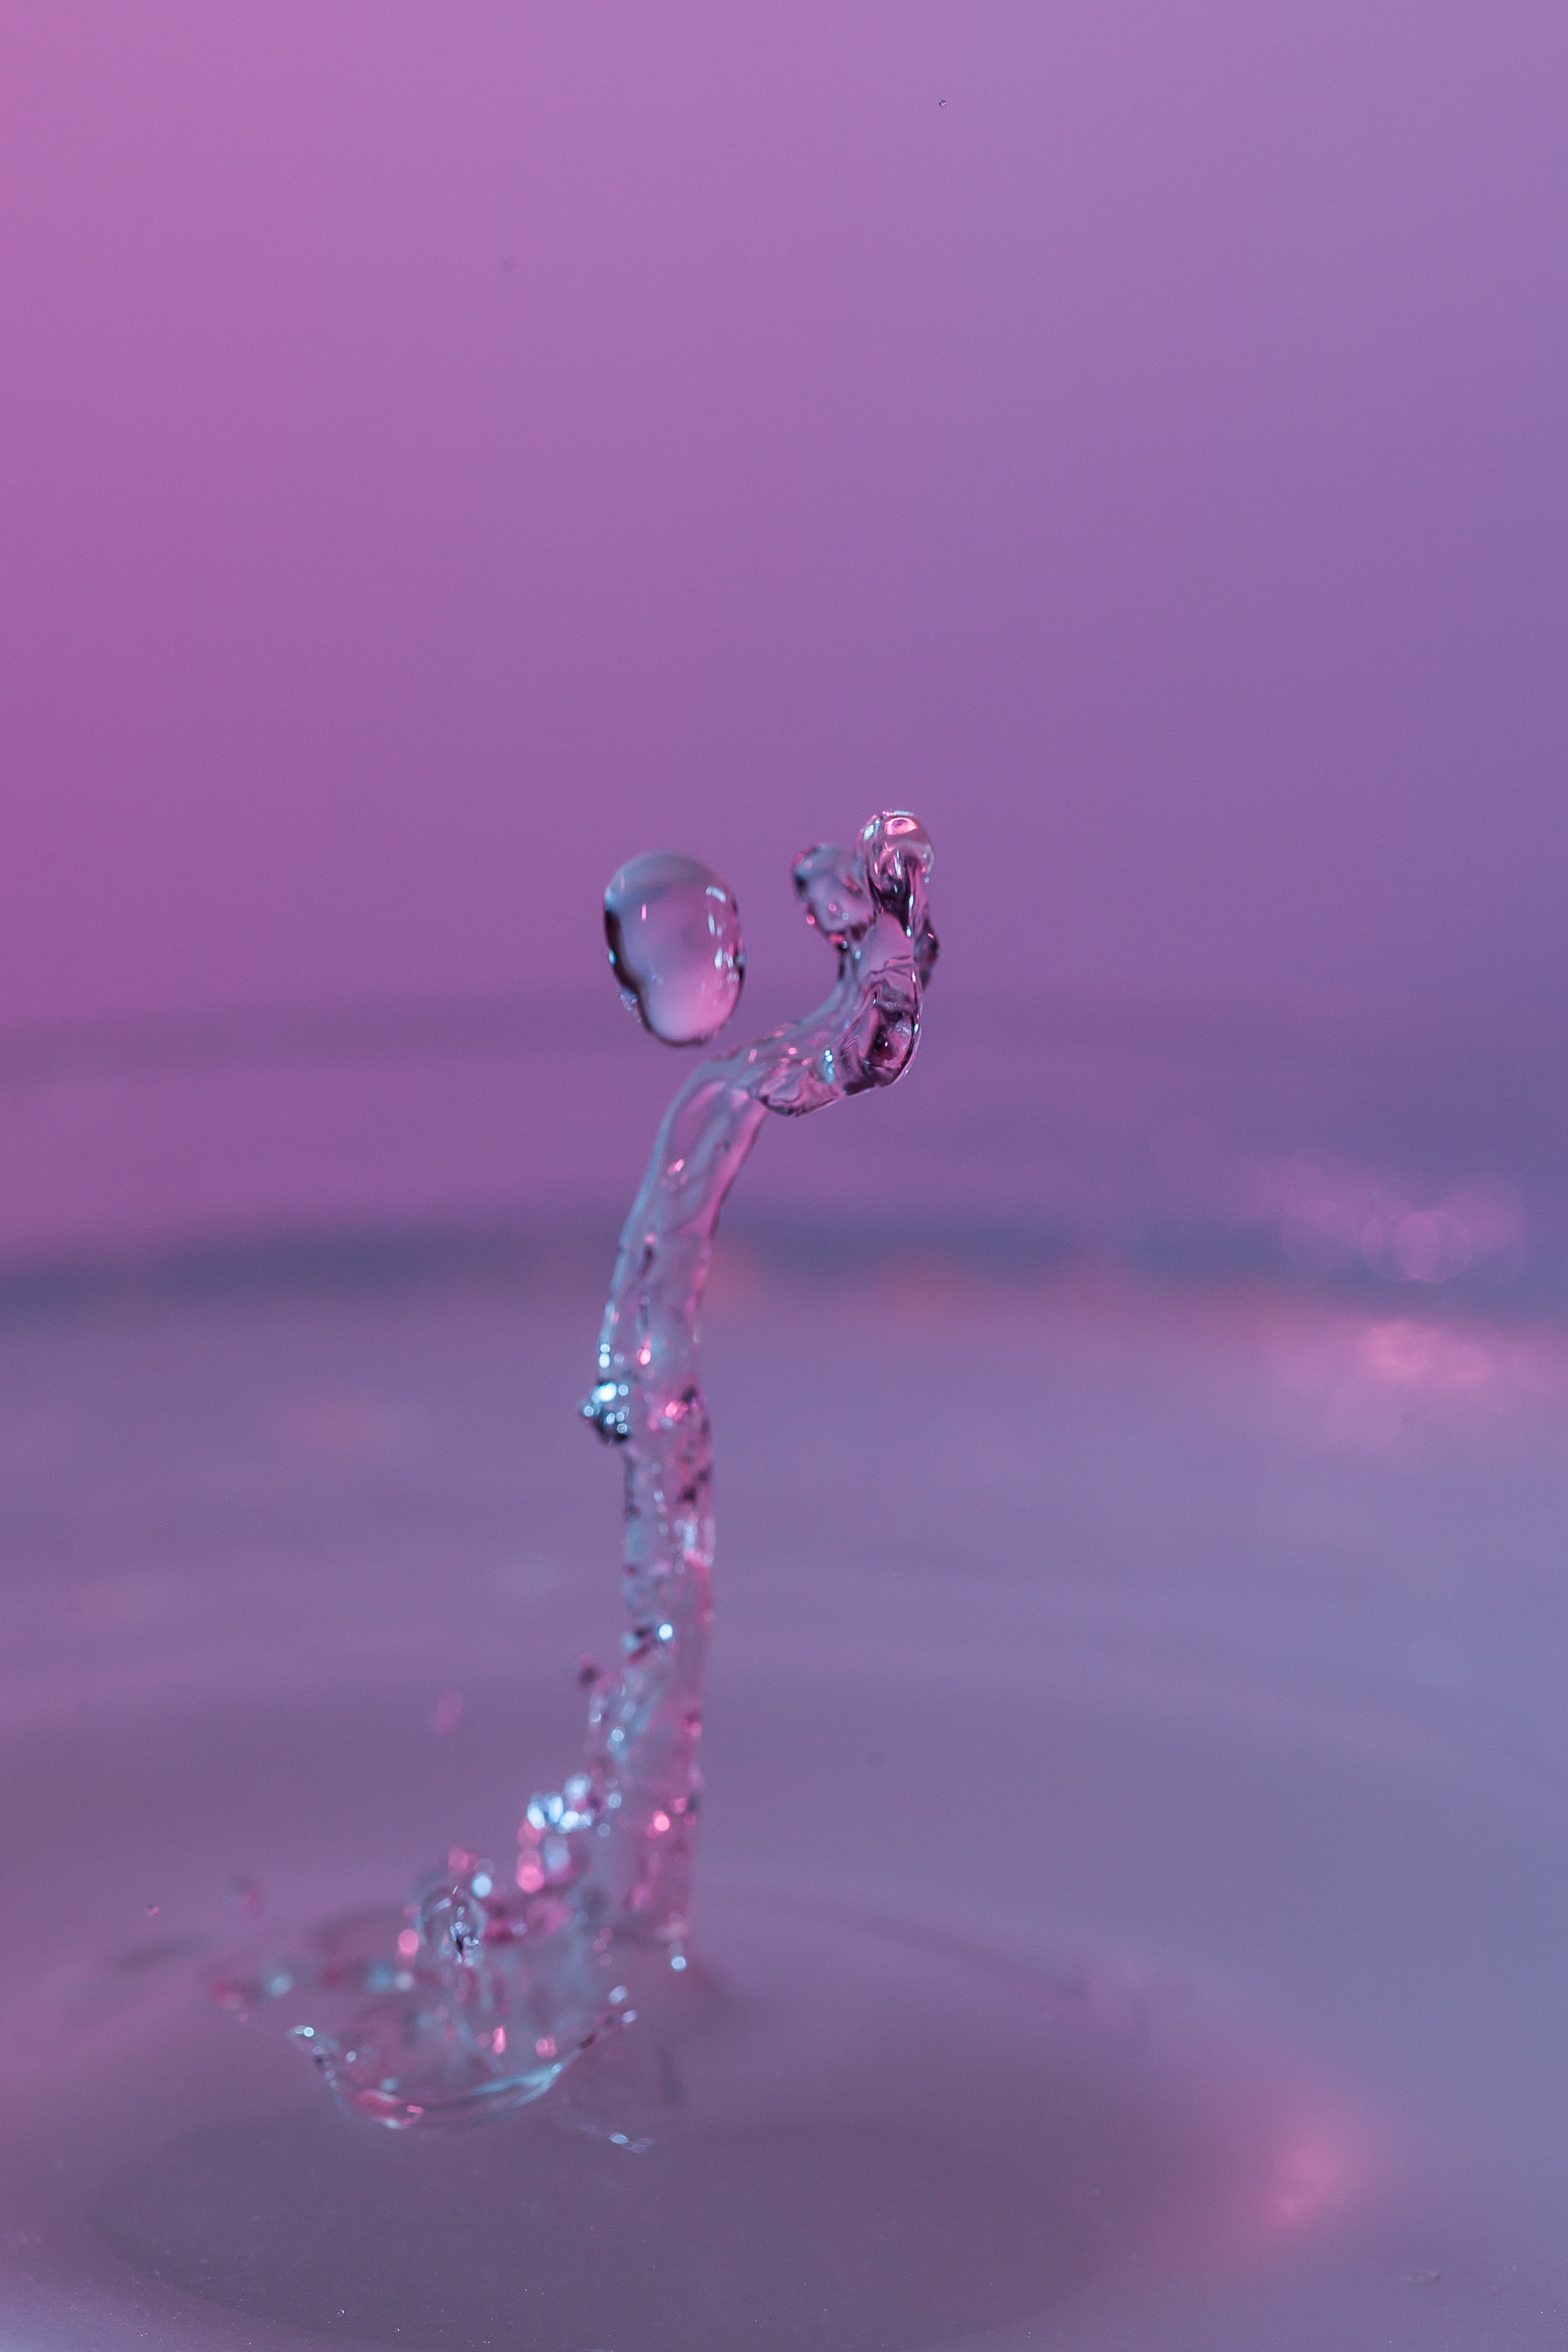
water, drop, purple, petal, reflection, blue, pink, drip, pray, fig, close up, sculpture, art, worship, drop of water, macro photography, artfully